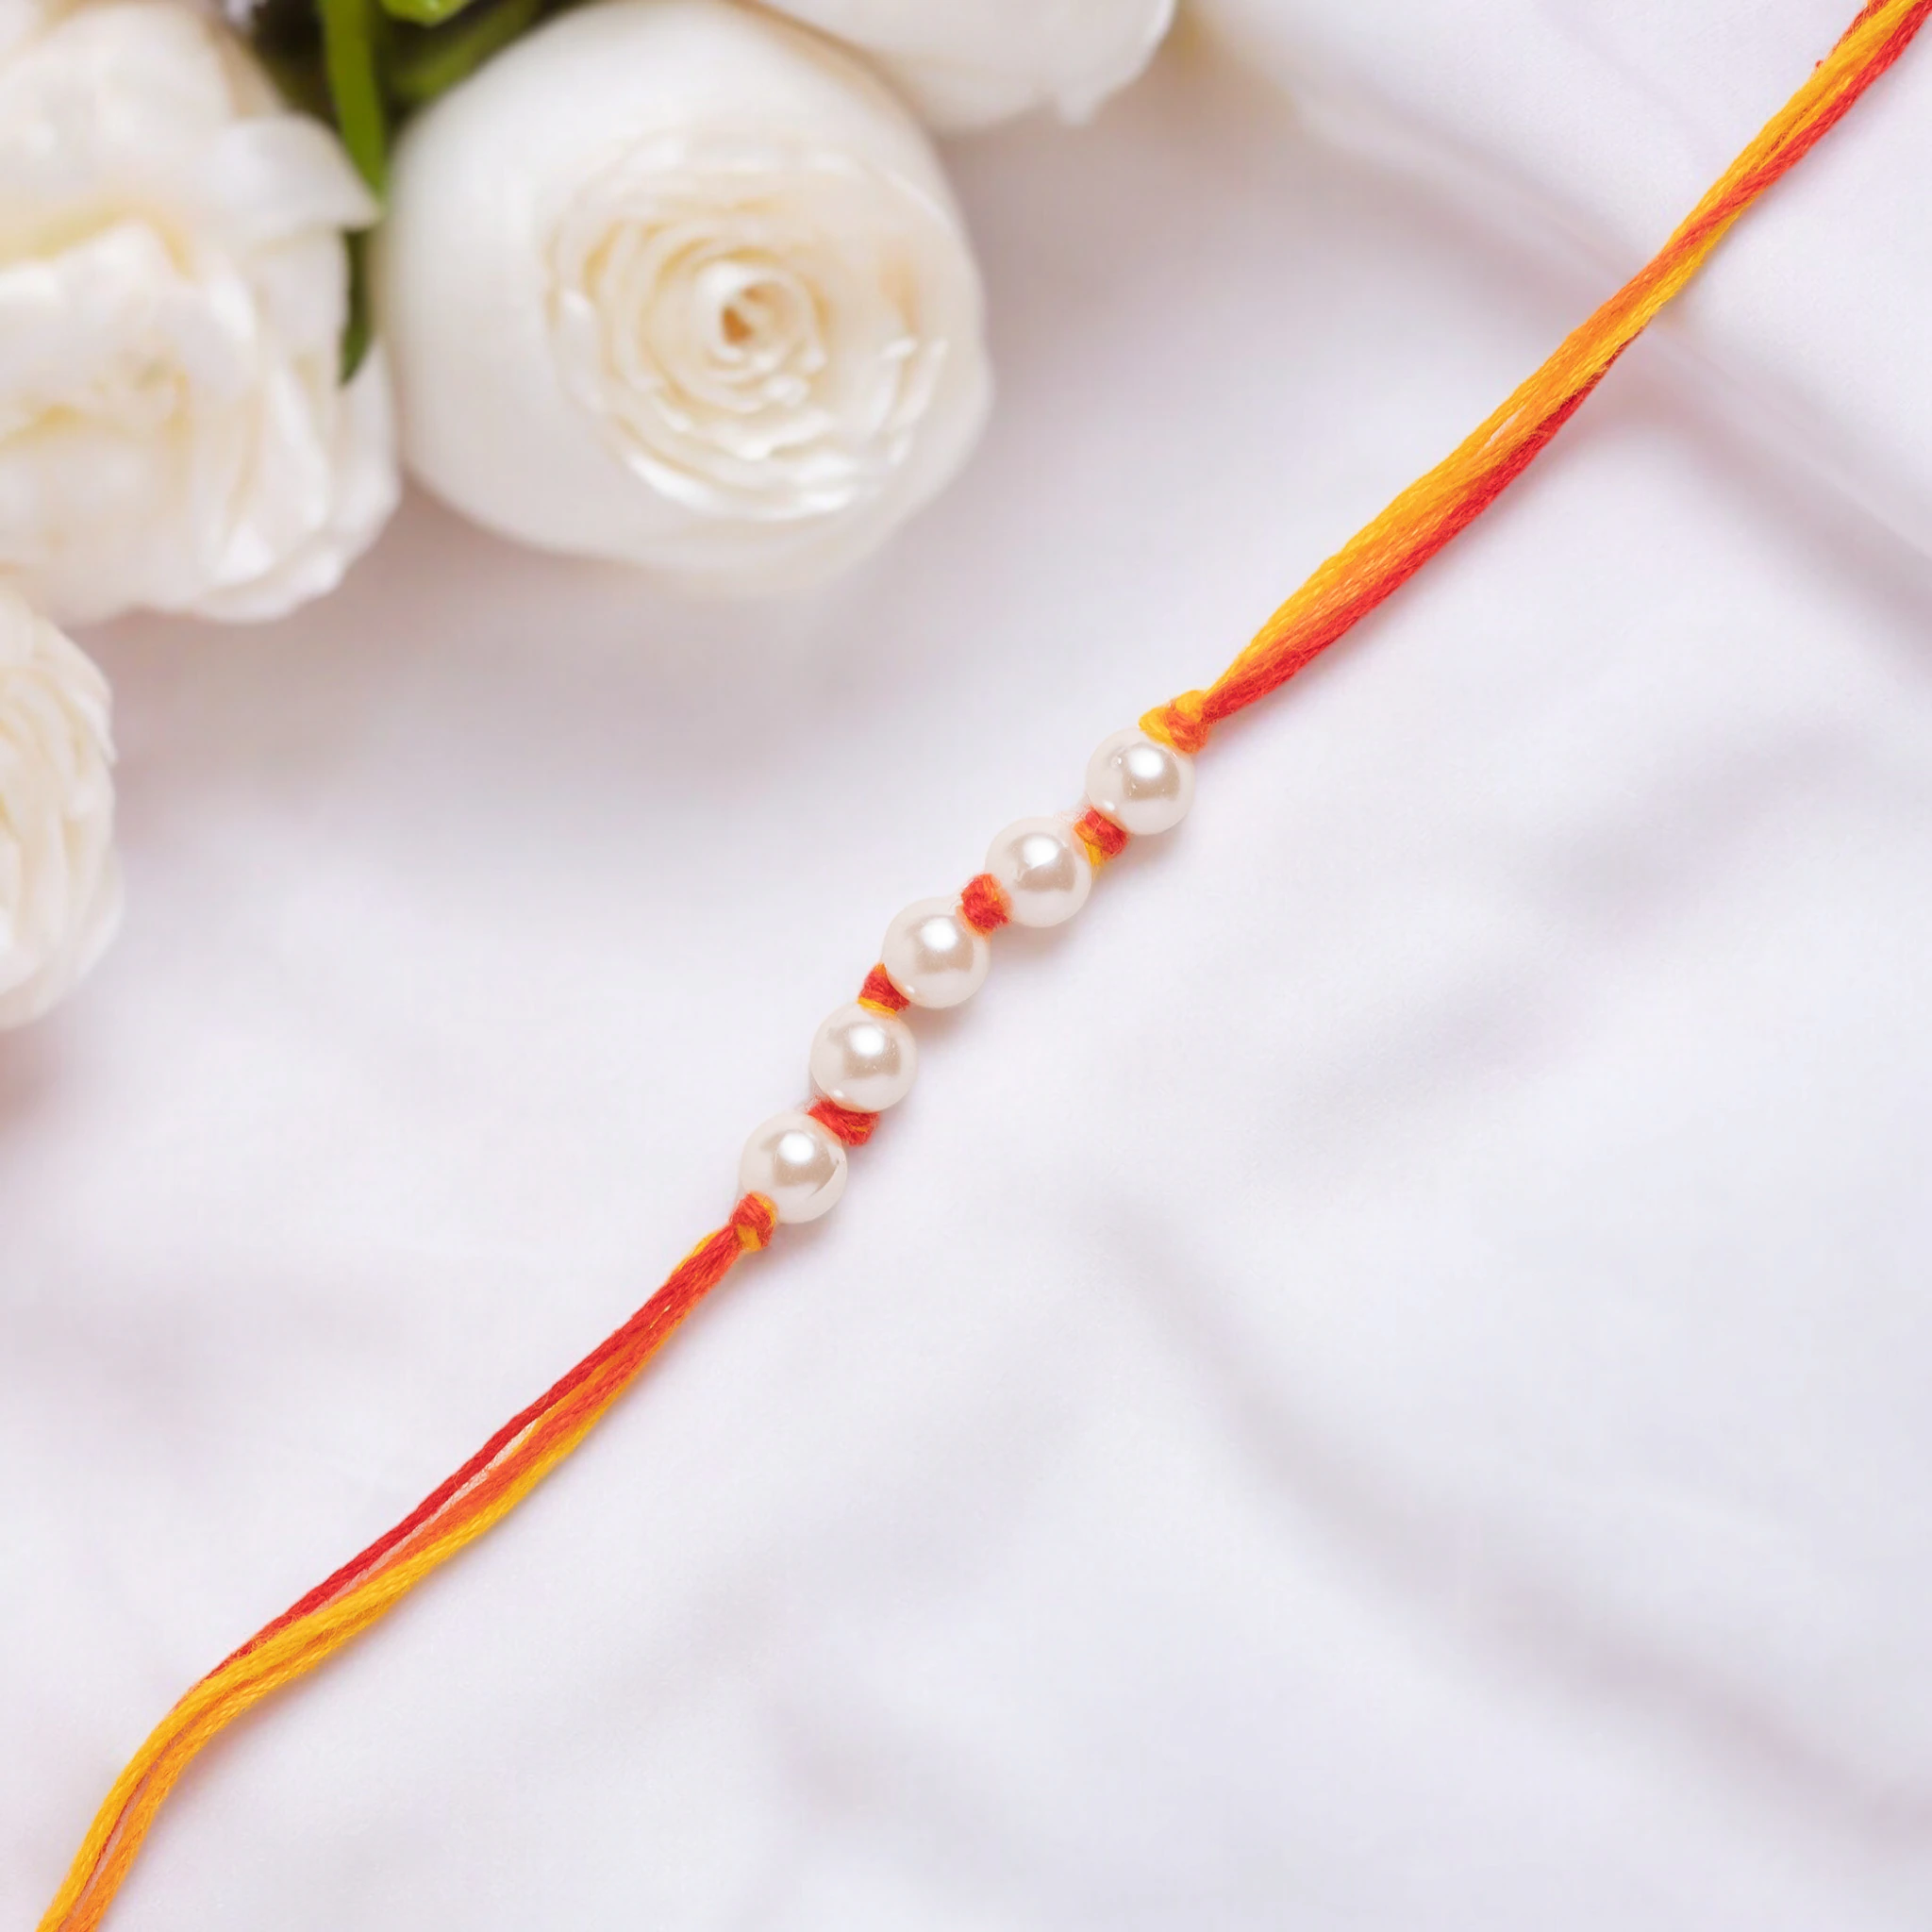
SIMRON four White Moti for Brother with Best Wishes Premium Rakshabandhan Rakhis Pack of 01 With Free Greeting Card
Type: Rakhis
Brand: Simron
Price: Rs. 299
SIMRAN JEWELS New Style four White Moti Design RAKHI UNIQUE LOOK: Our exclusive collection has lovely handcrafted Rakhi to complement the creative and unique look. MADE IN INDIA: All our products are manufactured in India and are exclusively crafted to adorn your persona. Designer rakhi - a touch of modernity into the traditional and sacred thread of rakhi. The rakhi thread is introduced for the celebration of the festival of rakhi that is also known as Raksha Bandhan. Rakhi is the festival of expressing feelings of love. Thus what can be better than expressing it to your loving brother by bringing a designer rakhi for him this year. Gift your brother this wonderful and fabulous looking rakhi this Raksha Bandhan and express your love in the most amazing way.
Features: Send Love to Your Brother via Our Store acknowledge your love for Your Brother by sending this beautiful RAKHI with a Promise that your bond with him will grow stronger with each passing moment,Vocal For Local | Made in India Handmade Rakhis - High Quality Material Used. The designer patterns in the aesthetic style with shimmering glimpse highlights the true beauty of this traditional thread,Special Rakhi For The very special occasion to celebrate the undying bond of love between a brother and a sister
Included: 3N Rakhi 1N Kumkum & Chawal,1N Rakhi Card